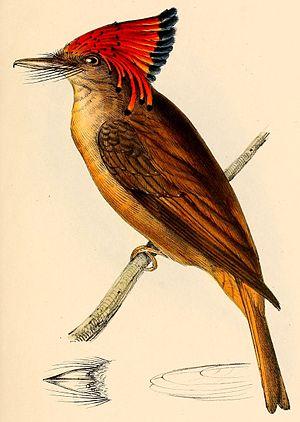
Megalophus regius = Onychorhynchus coronatus coronatus (Sous-espèce de Moucherolle royal)
Moucherolle est un nom vernaculaire désignant en français des passereaux, de la famille des tyrannidés, répartis dans plusieurs genres vivant en Amérique. La première attestation du nom date de la parution de Histoire de la nature des oyseaux, avec leurs descriptions et naïfs portraicts retirez du naturel en 1555 par Pierre Belon. Le terme dérive de mouche, ces oiseaux étant essentiellement insectivore.